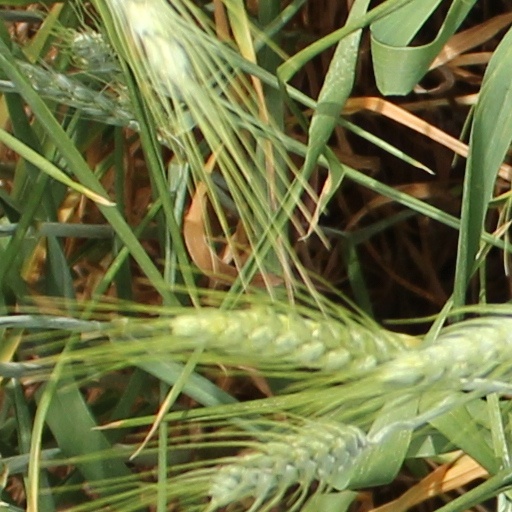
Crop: wheat